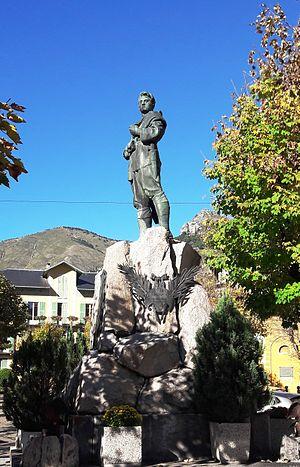
Monument aux morts de Tende (Alpes maritimes, France)
Tende est une commune française située dans le département des Alpes-Maritimes, en région Provence-Alpes-Côte d'Azur.